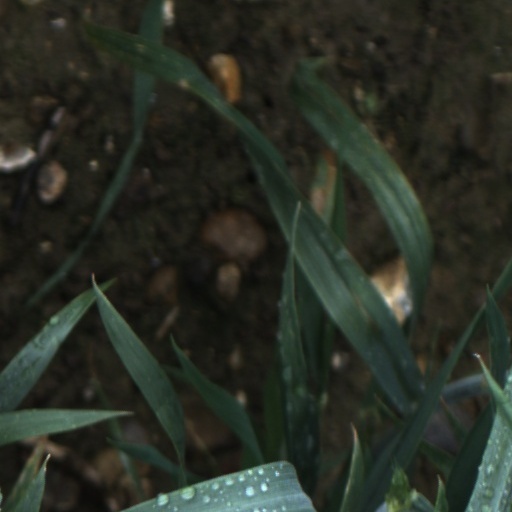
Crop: wheat